Alex Gaskarth

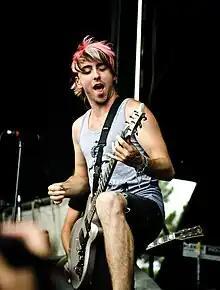
Gaskarth in 2012

During 2004–2008, Gaskarth used a variety of Gibson SG-X's. Around mid-2013, Gaskarth used a variety of custom-made Paul Reed Smith guitars, most notable the Mira. He stated in a Reddit AMA that he abandoned the instruments due to difficulties replacing parts while overseas.